Ching Lau Lauro

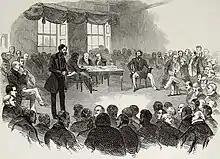
Wolverhampton Assembly Rooms where he performed his full programme in 1834

He began his theatre career by diverting the audience with a few tricks between plays, but by 1834 he was providing the whole programme at Wolverhampton's Assembly Rooms. These were on the first floor of the County Court building, built 1829 in Queen Street. The performance was in three parts. In Part I he demonstrated the Chest of Archimedes and the Column of Rosbach. These were entertaining pieces of mechanical apparatus previously shown at the cabinet of curiosities in Paris. This was followed by numerous illusions, including A Game at Whist, Time Flies, The Wax Candles Enchanted, Elephant of Knowledge, Vulcan's Forge, Miraculous Printing, Flying Watch, Magic Bottle, Apples of Beelzebub, Magic Eggs and Loyal Metamorphose. Part II began with a ventriloquist act called Rogueries of Nicholas. He followed this by whistling various birdsong impressions. This popular party piece was developed via a "variety of scenes and characters drawn from nature, introductory of His Surprising Powers of Imitation" in which he contorted his face, told stories and performed tricks of ventriloquism. In Part III he performed "feats of strength in the character of a Chinese buffo", suggesting that in Parts I and II he was most likely wearing the customary evening dress of the Victorian theatre magician, and that such a costume was less suitable for acrobatics than loose Chinese pyjamas. The strongman act was followed by "gymnastic exercises" or acrobatics involving bodily contortions with a balancing act. Last of all came the climax of the performance: the Aerial Suspension Illusion. In certain theatres he used to ban sale of tickets to the gallery, because the view from there might betray the secret of the illusion.